Professional wrestling strikes

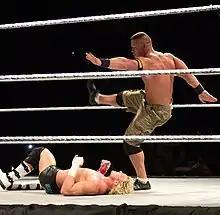
John Cena's "Five Knuckle Shuffle" (fist drop) on Dolph Ziggler

A wrestler performs a series of theatrics before jumping or falling down, driving a fist usually to the opponent's forehead. Utilized by wrestlers including Jerry Lawler, Ted DiBiase, The Honky Tonk Man and John Cena, the latter of whom calls it the "Five Knuckle Shuffle".